Teqball Federation of Armenia

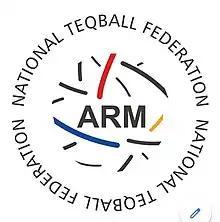
Teqball Federation of Armenia logo

The Teqball Federation of Armenia, also known as the National Teqball Federation of Armenia, is the regulating body of teqball in Armenia, governed by the Armenian Olympic Committee. The headquarters of the federation are located in Yerevan.